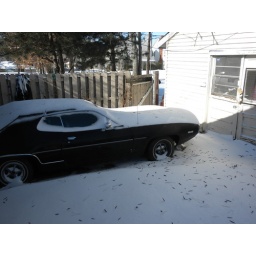
The car is for sale. A cat is in the garage window. :) Aftermath of the Christmas Eve Blizzard of 2009